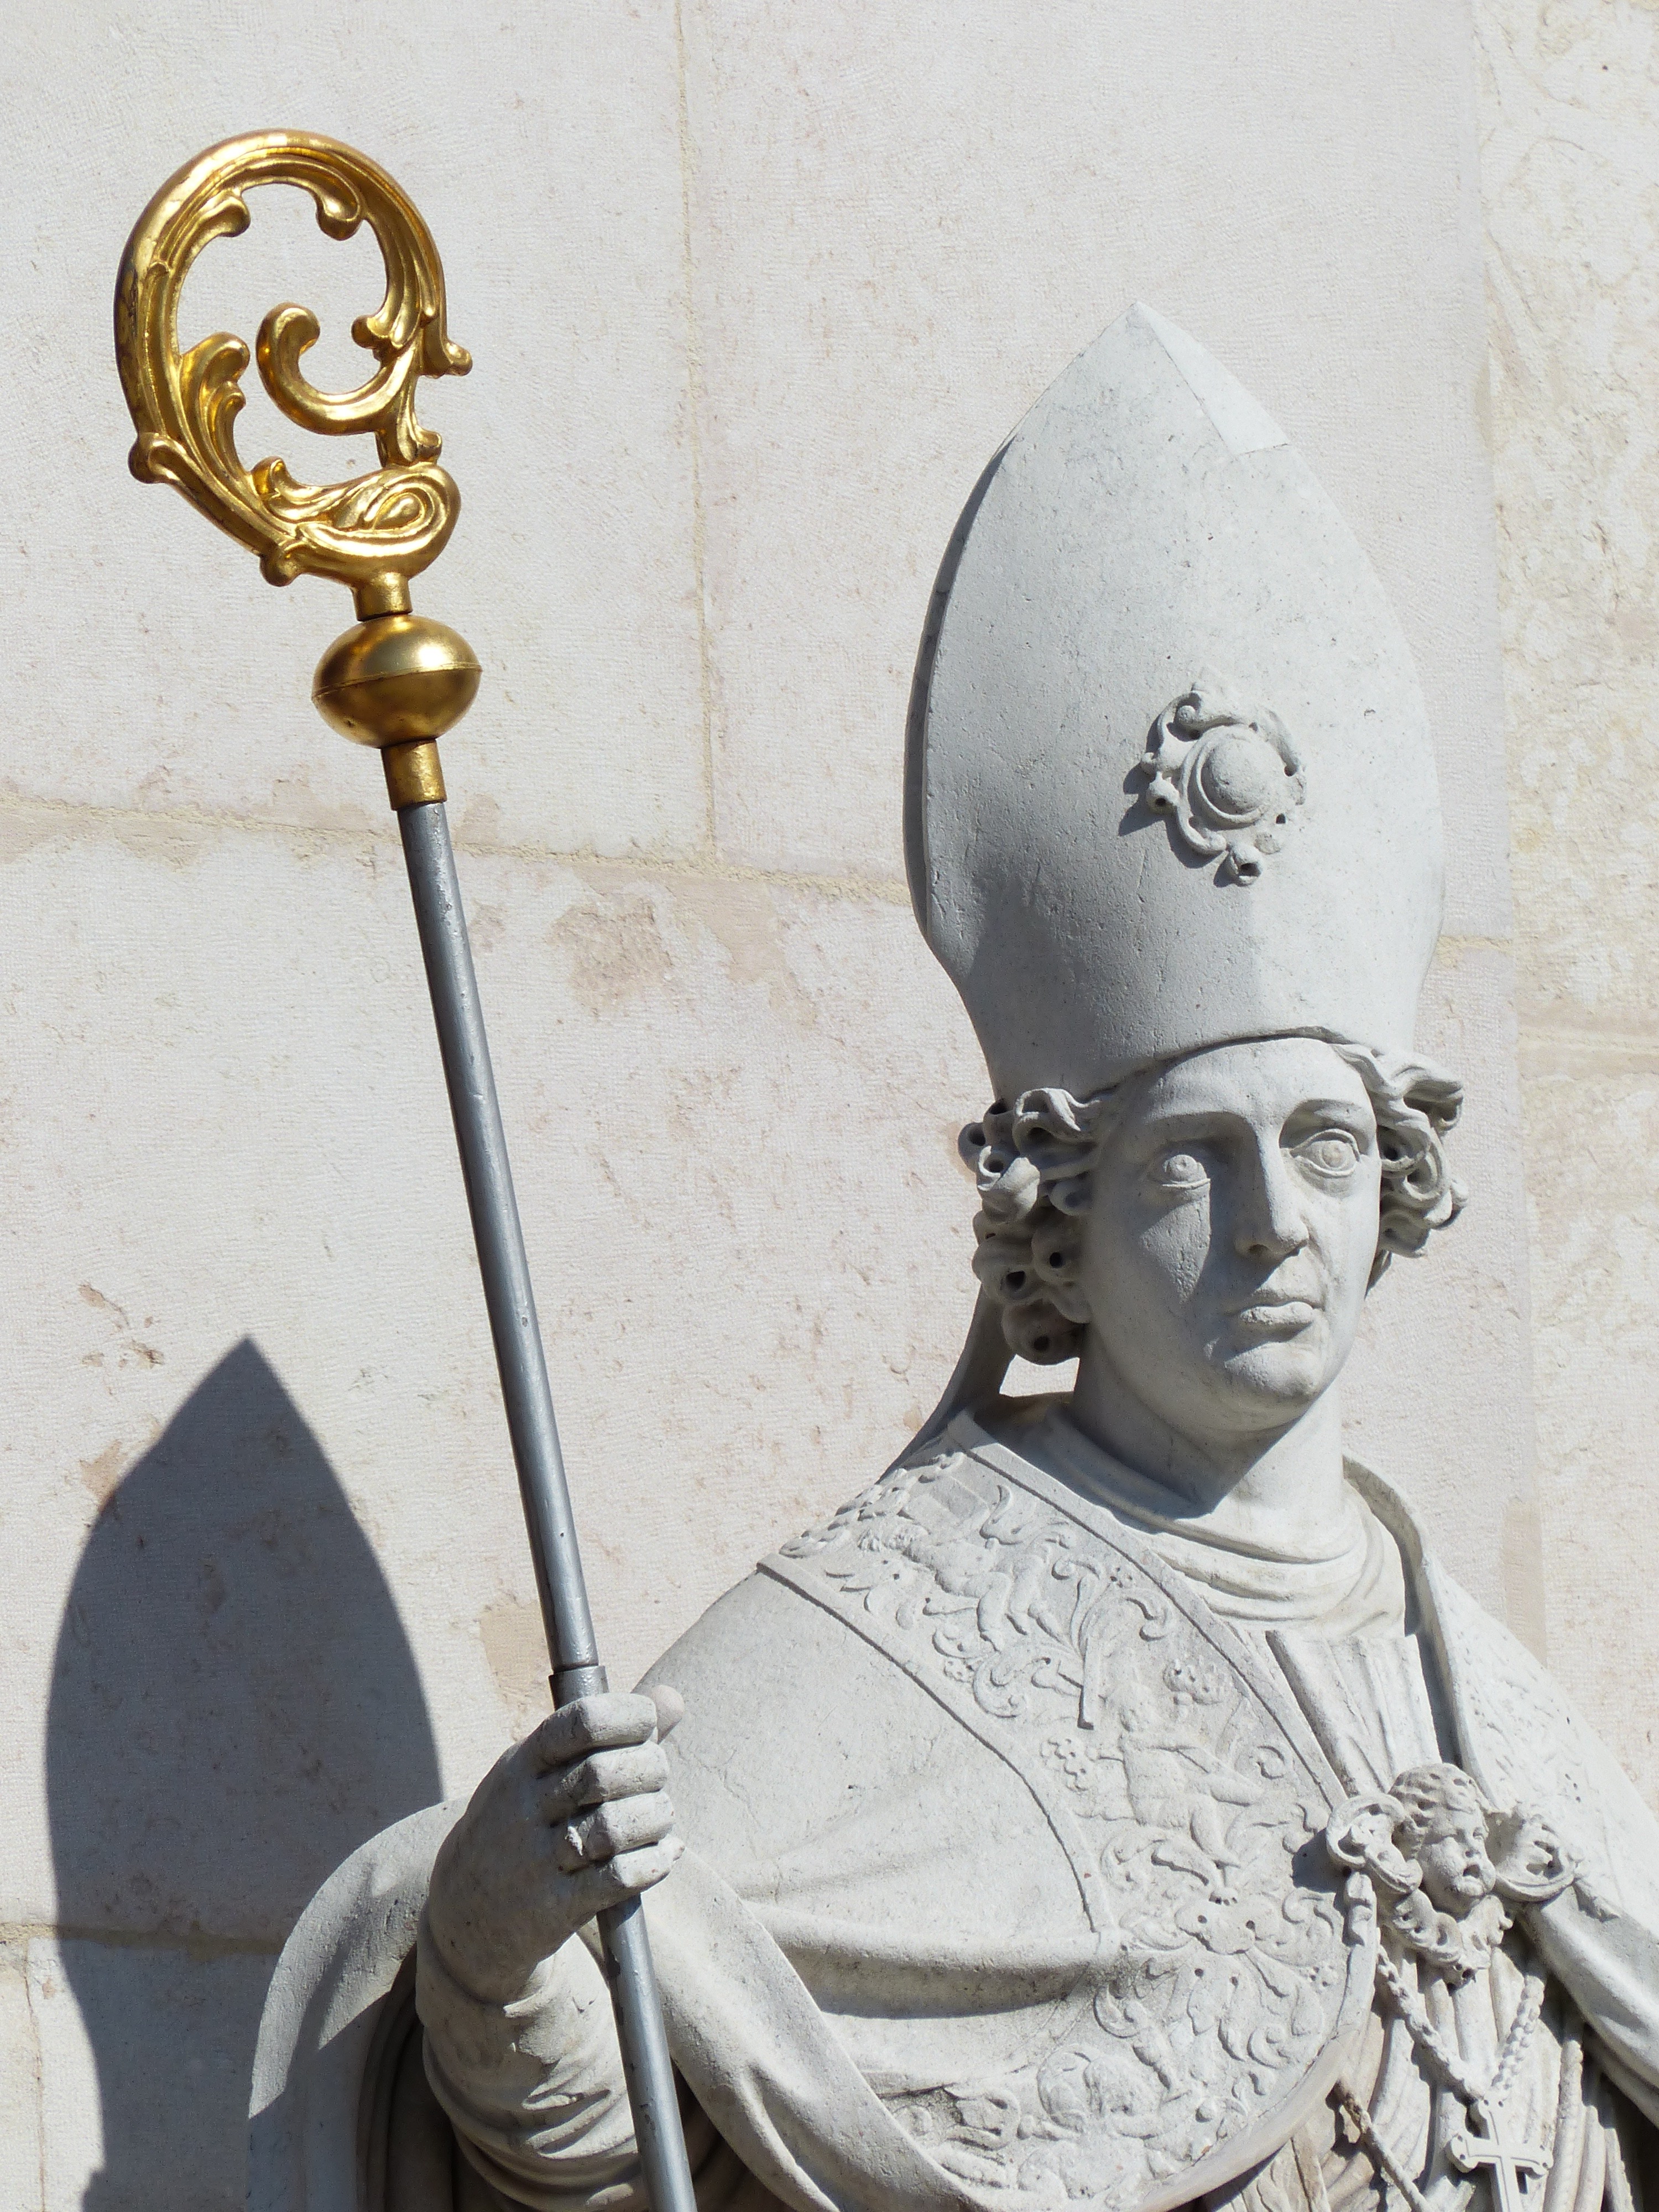
statue, austria, sculpture, art, figure, salzburg, stone figure, salzburg cathedral, vergilius st statue, vergilius, irish spiritual, bishop of salzburg